Akron, New York

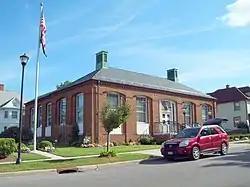
The post office in Akron is listed on the National Register of Historic Places.

The village was developed after land was purchased from local Native Americans. The site of the village was first settled "circa" 1829, centered on Akron Falls, which provided water power. Akron became an incorporated village in 1849. The village absorbed the community of Fallkirk in its growth. In 1880, the population of Akron was about 1,050. It was then an important cement-producing center, due to local deposits of gypsum. Besides production of cement, the village also produced cigars.